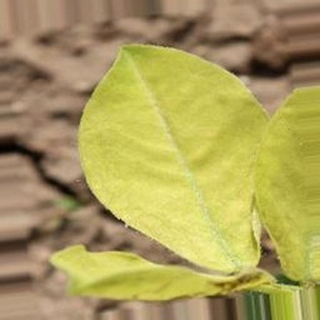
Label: groundnut_nutrition_deficiency